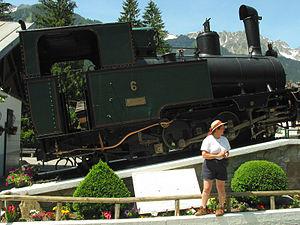
Chamonix-Mont-Blanc (Haute-Savoie - France), locomotive à crémaillère construite par la SLM Winterthur pour le chemin de fer de Montagne du «
La liste des locomotives protégées aux monuments historiques, recense les locomotives de France classées ou inscrites aux monuments historiques.
La Société suisse de construction de locomotives et de machines, en allemand Schweizerische Lokomotiv- und Maschinenfabrik, était une société suisse pour la construction de locomotives, créée à Winterthour en 1871. Sa production est constituée surtout de locomotives à crémaillère, spécialement étudiées pour les chemins de fer de montagne.